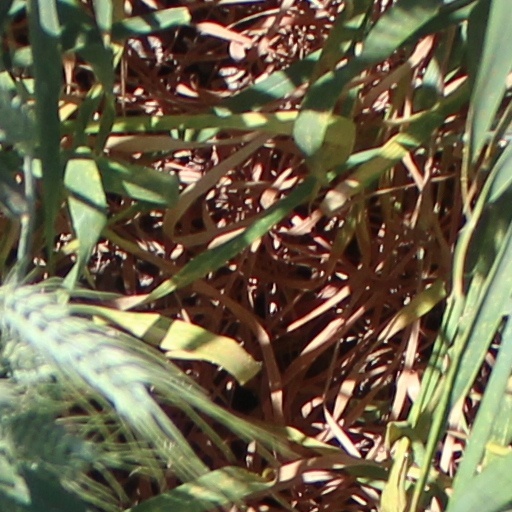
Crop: wheat